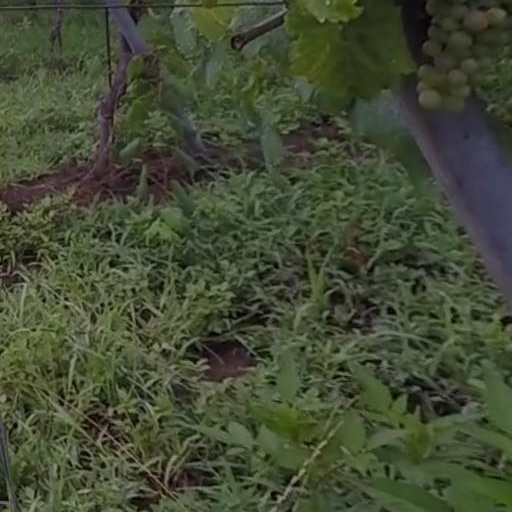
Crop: grape